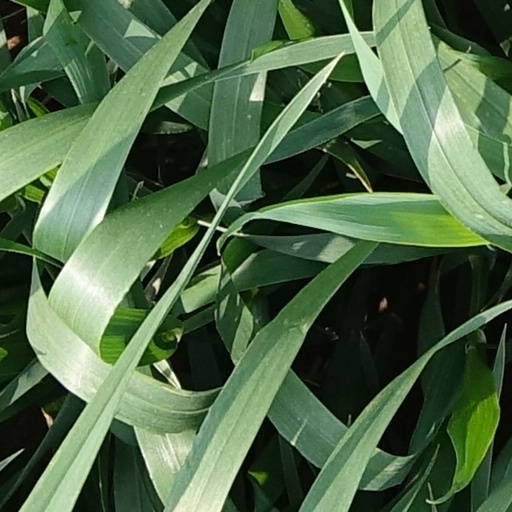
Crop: wheat